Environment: real
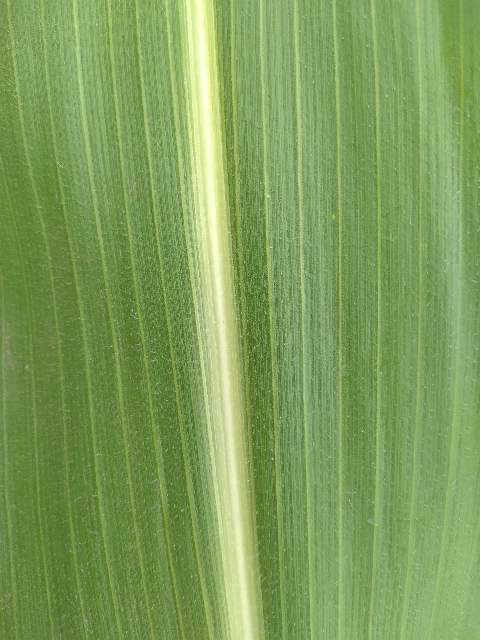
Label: healthy